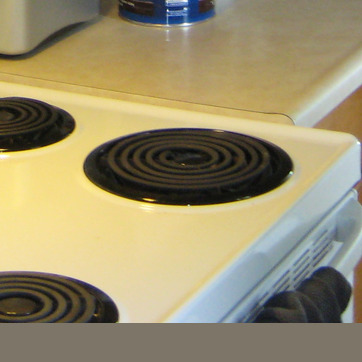
Material: metal